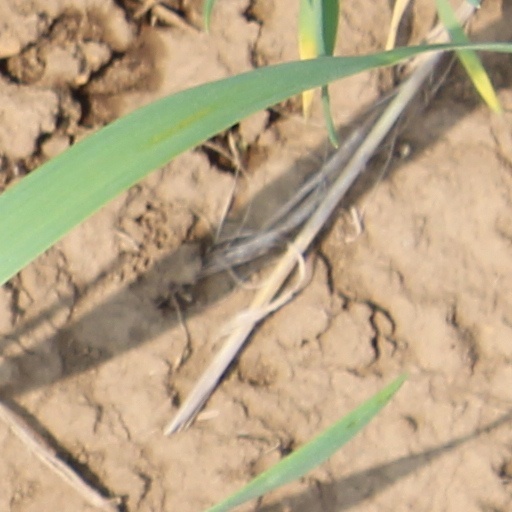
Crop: wheat